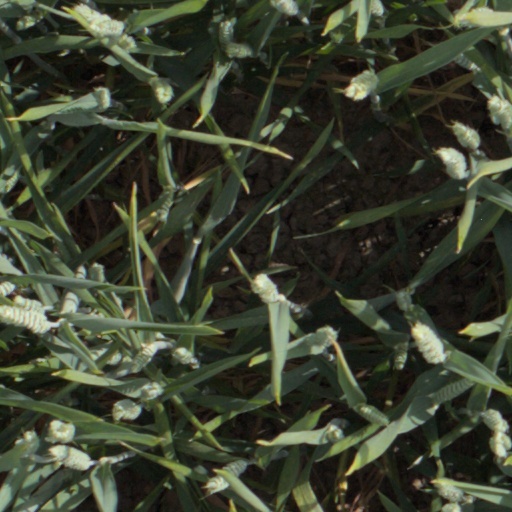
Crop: wheat